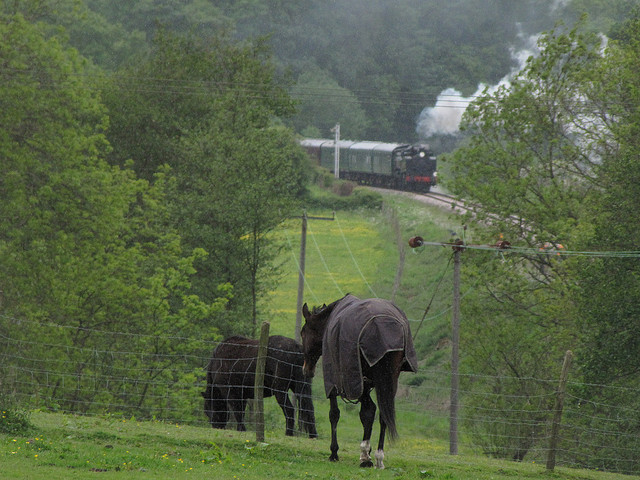
Two horses grazing on a mountain side as a train goes through.